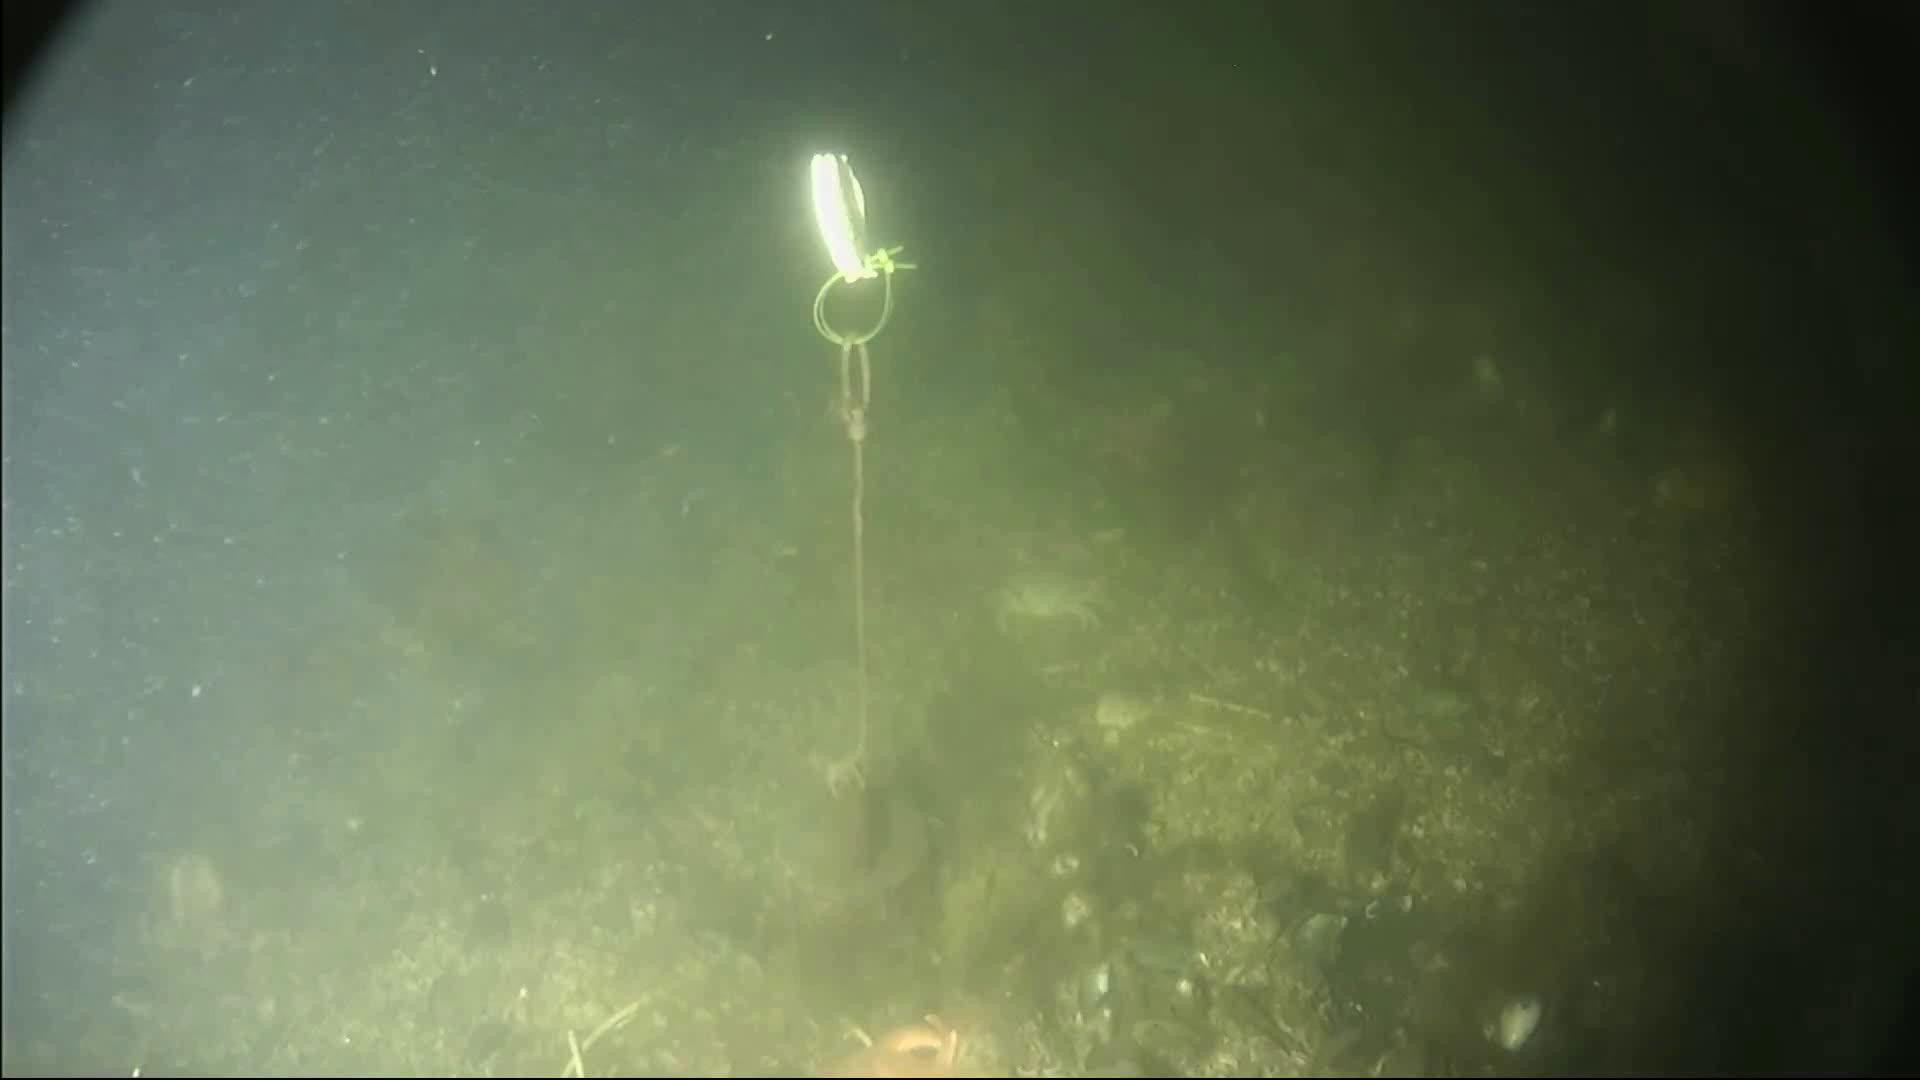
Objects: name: starfish
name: crab